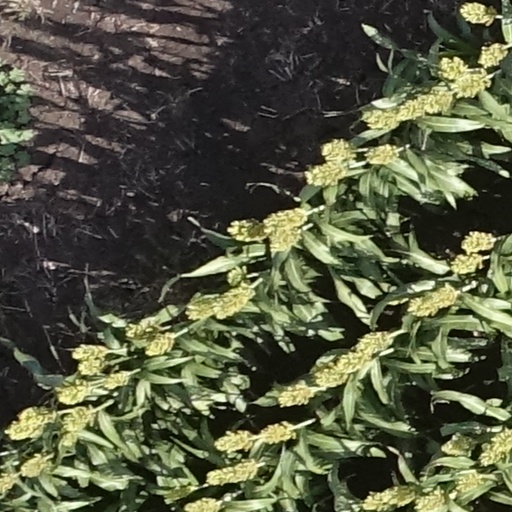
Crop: sorghum